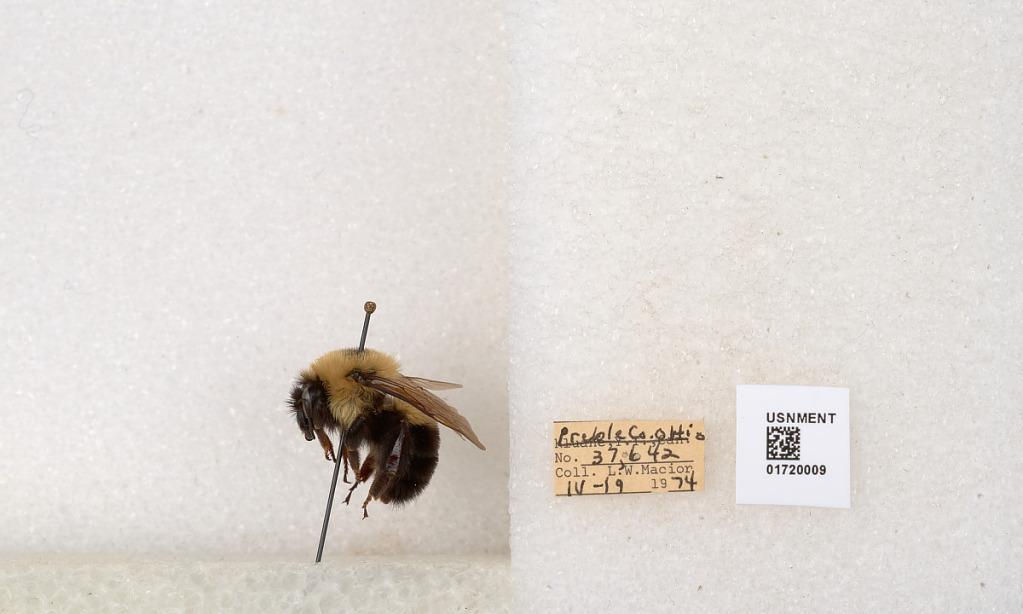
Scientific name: Bombus bimaculatus Cresson
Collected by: L. Macior
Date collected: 1974-4-19
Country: United States
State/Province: Ohio
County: Preble
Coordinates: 39.7416, -84.648